On Her Majesty's Secret Service (film)

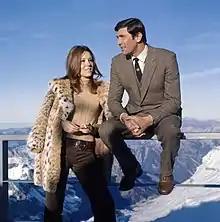
Diana Rigg and George Lazenby on set

In 1967, after five films, Sean Connery resigned from the role of James Bond and was not on speaking terms with Albert Broccoli during the filming of "You Only Live Twice". Over 400 actors, including many of the most famous performers in the Commonwealth, were considered for the role of James Bond. The confirmed frontrunners were Englishman John Richardson, Dutchman Hans De Vries, Australian Robert Campbell, Scotsman Anthony Rogers, Greek Giorgos Fountas, and Australian George Lazenby. Broccoli also met with Terence Stamp about playing the part.